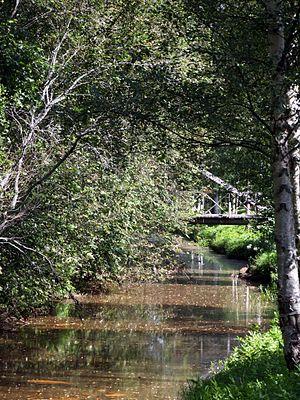
Liminka est une municipalité du nord-ouest de la Finlande, dans la région d'Ostrobotnie du Nord.